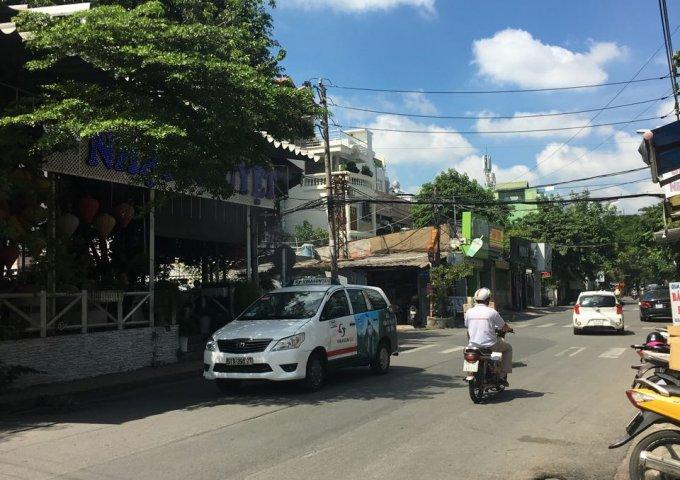
có một vài phương tiện giao thông đang di chuyển trên đường